Ernesto Ledesma

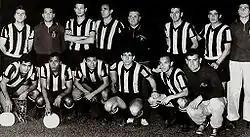
Peñarol 1961 squad

Ernesto Ledesma (October 23, 1930, in Montevideo, Uruguay – January 19, 2011, in Montevideo, Uruguay) was a Uruguayan footballer who played as a forward for clubs of Uruguay, Chile and Brazil.